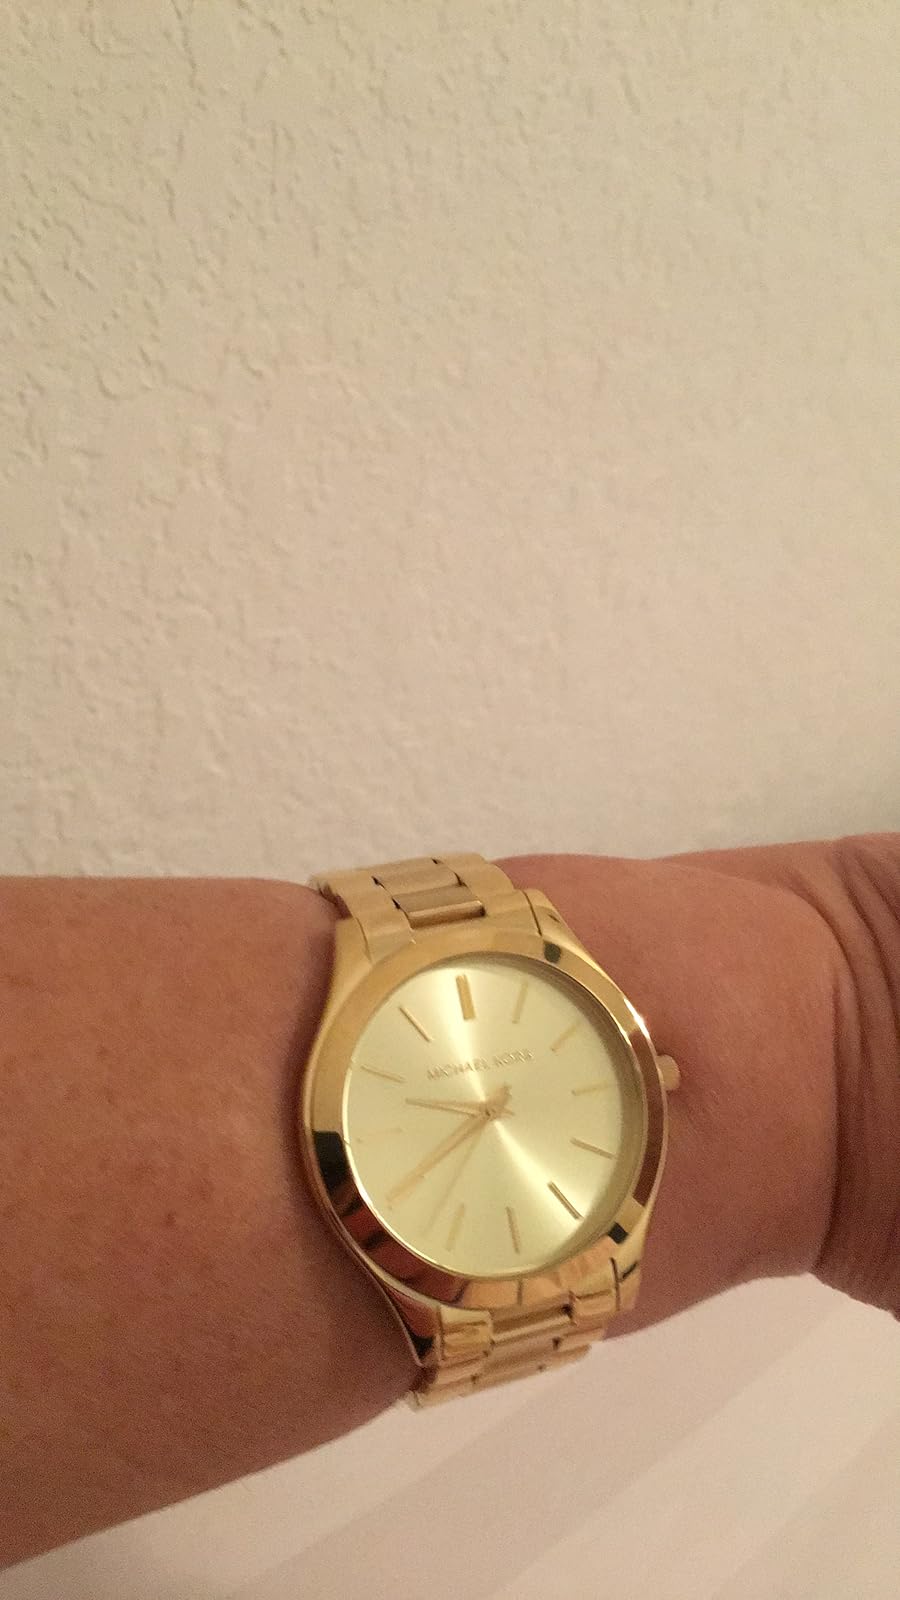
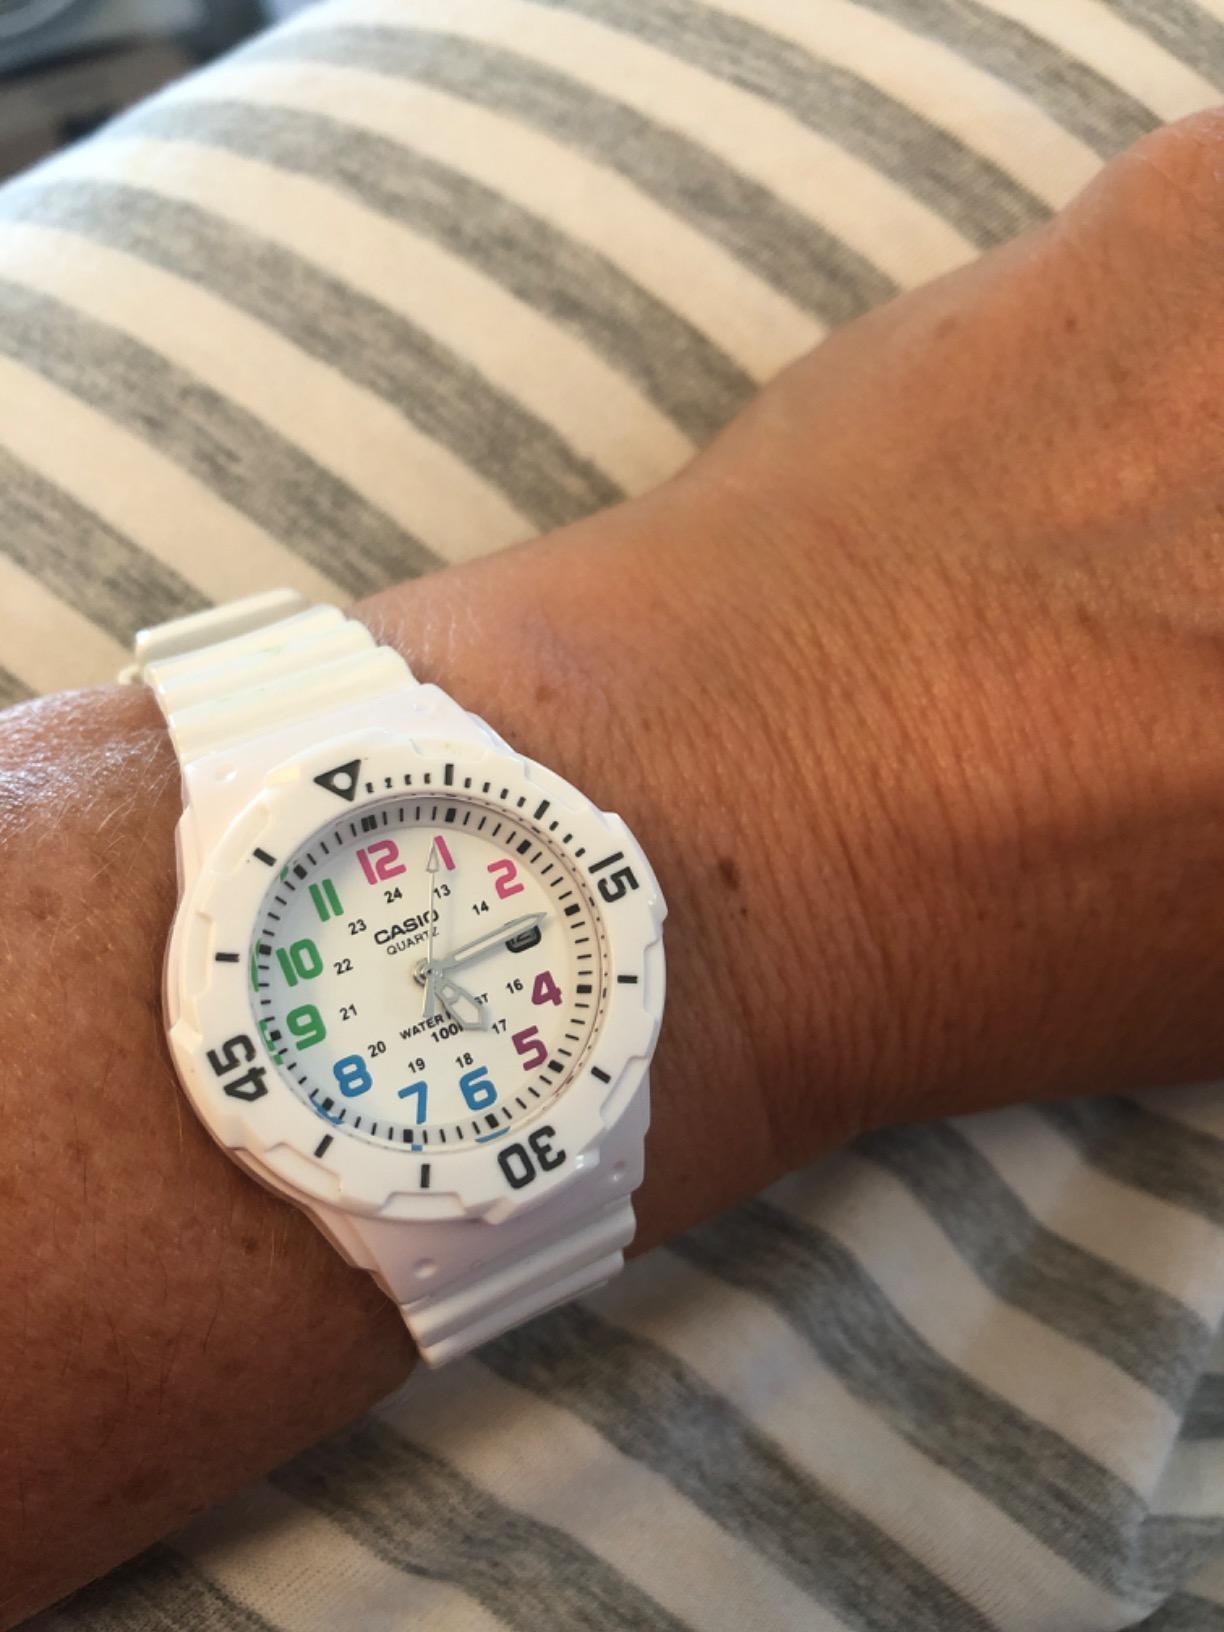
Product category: accessories_watch
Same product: no